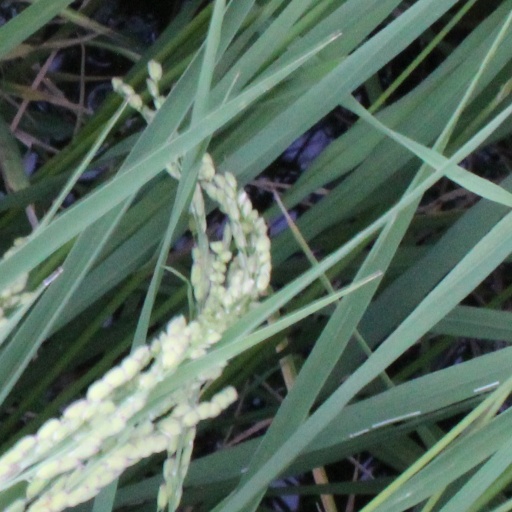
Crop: rice